Michael Grabner

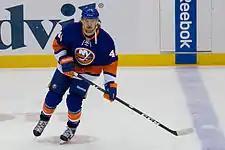
Grabner skating with the New York Islanders during the 2012–13 season

During the 2010 NHL Entry Draft on 25 June 2010, Grabner was traded, along with Steve Bernier and the Canucks first round choice (the 25th selection, used to select Quinton Howden) to the Florida Panthers for Keith Ballard and Victor Oreskovich. Grabner attended the Panthers training camp, but failed to make the team. On 3 October 2010, Grabner was placed on waivers by the Panthers, who intended to assign him to their AHL affiliate, the Rochester Americans. However, he was claimed by the New York Islanders two days later.